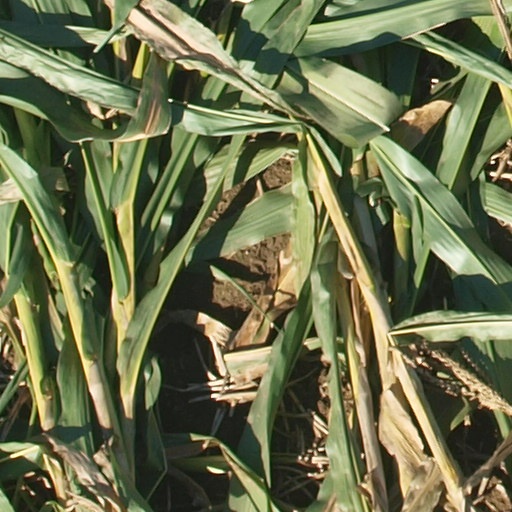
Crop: maize; corn